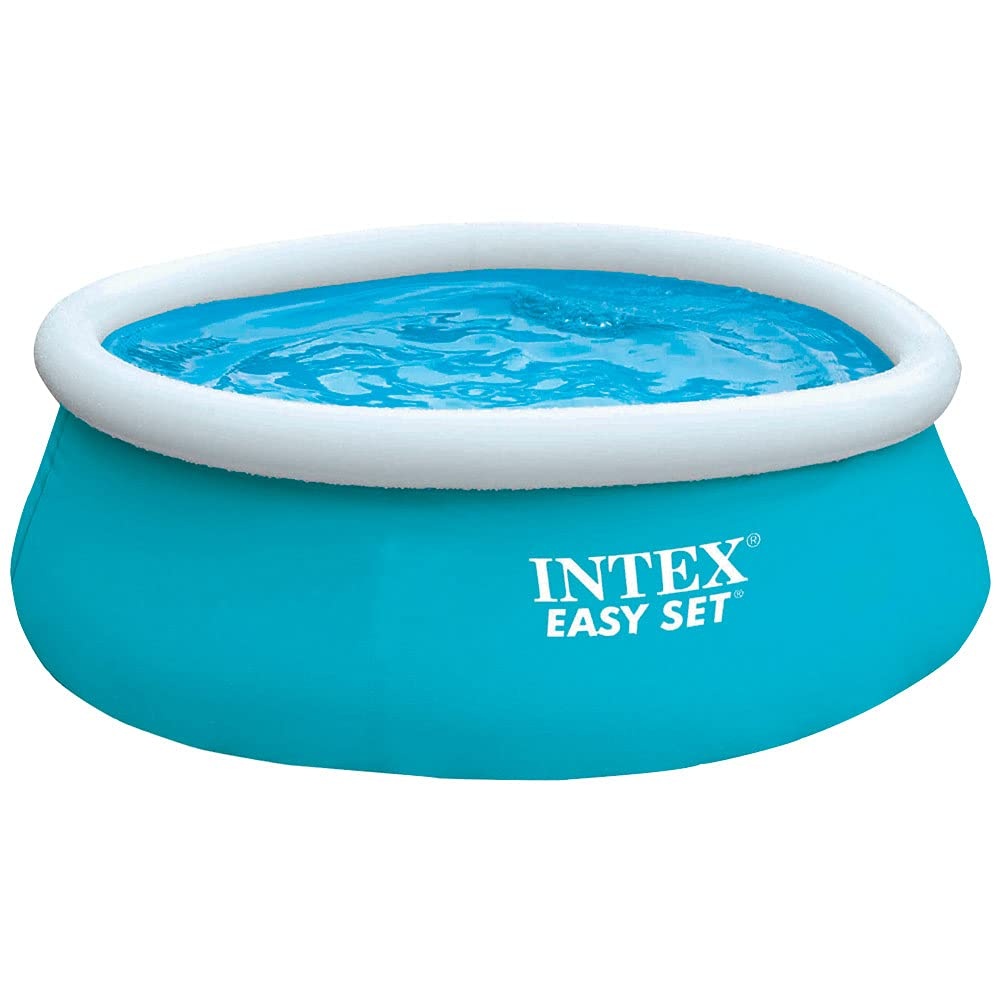
Intex 6ft x 20in Easy Set Swimming Pool #28101, Blue
Author: Intex Brand: Intex Color: Blue Features: The Easy Set Pool is the perfect and convenient product to have fun on the bright sunny days The Easy Set Pool is the perfect starter pool. Quick and super-easy to set-up and the right size for your younger kids The Easy Set Pool Water capacity: 886 Litres Easy Set Pool dimensions: 183 cm x 51 cm The Easy Set Pool builds itself as it fills and comes with a drain plug for easy emptying for customer convenience The Easy Set Pool is a robust and strong alternative, because the sidewalls are made with 3 separate layers of material for extra strength and durability The Easy Set Pool is suitable for ages +6 Binding: Garden & Outdoors Release Date: 15-02-2019 model number: 28101NP Part Number: 28101 EAN: 6941057400006 Package Dimensions: 14.1 x 12.0 x 4.4 inches Languages: Italian, German, French, English, Spanish
Brand: Intex
Category: Home & Garden > Pool & Spa > Swimming Pools